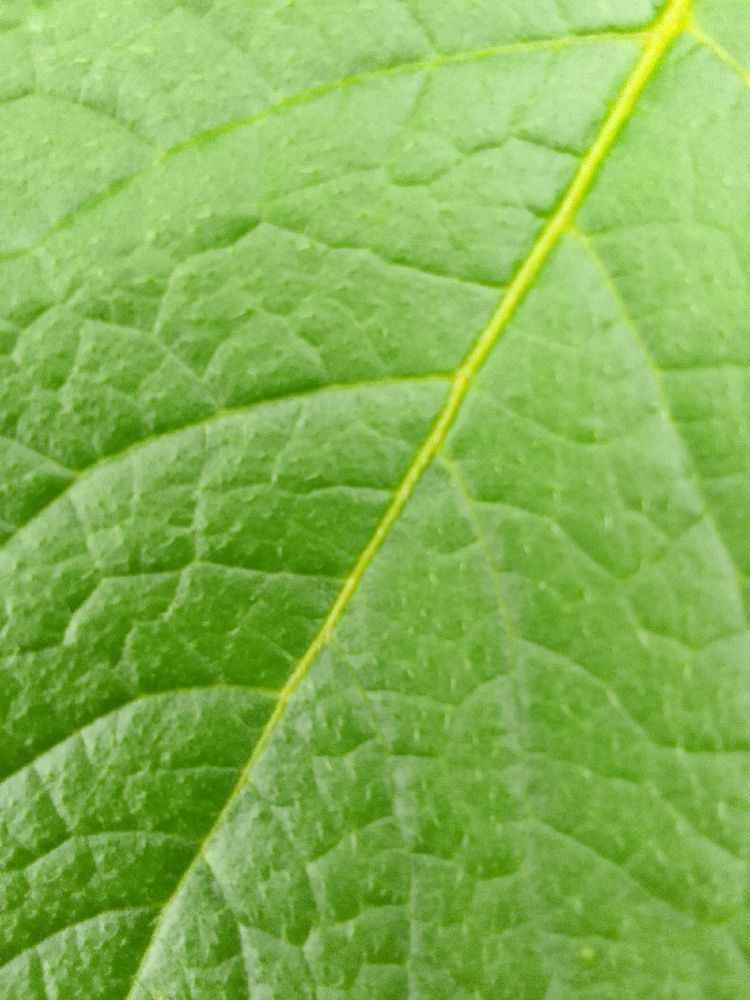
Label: Healthy